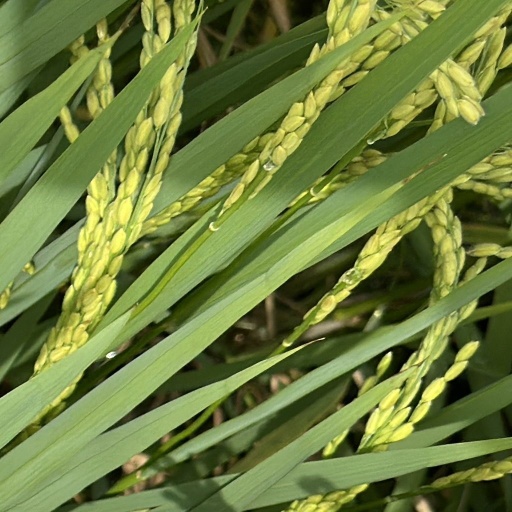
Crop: rice